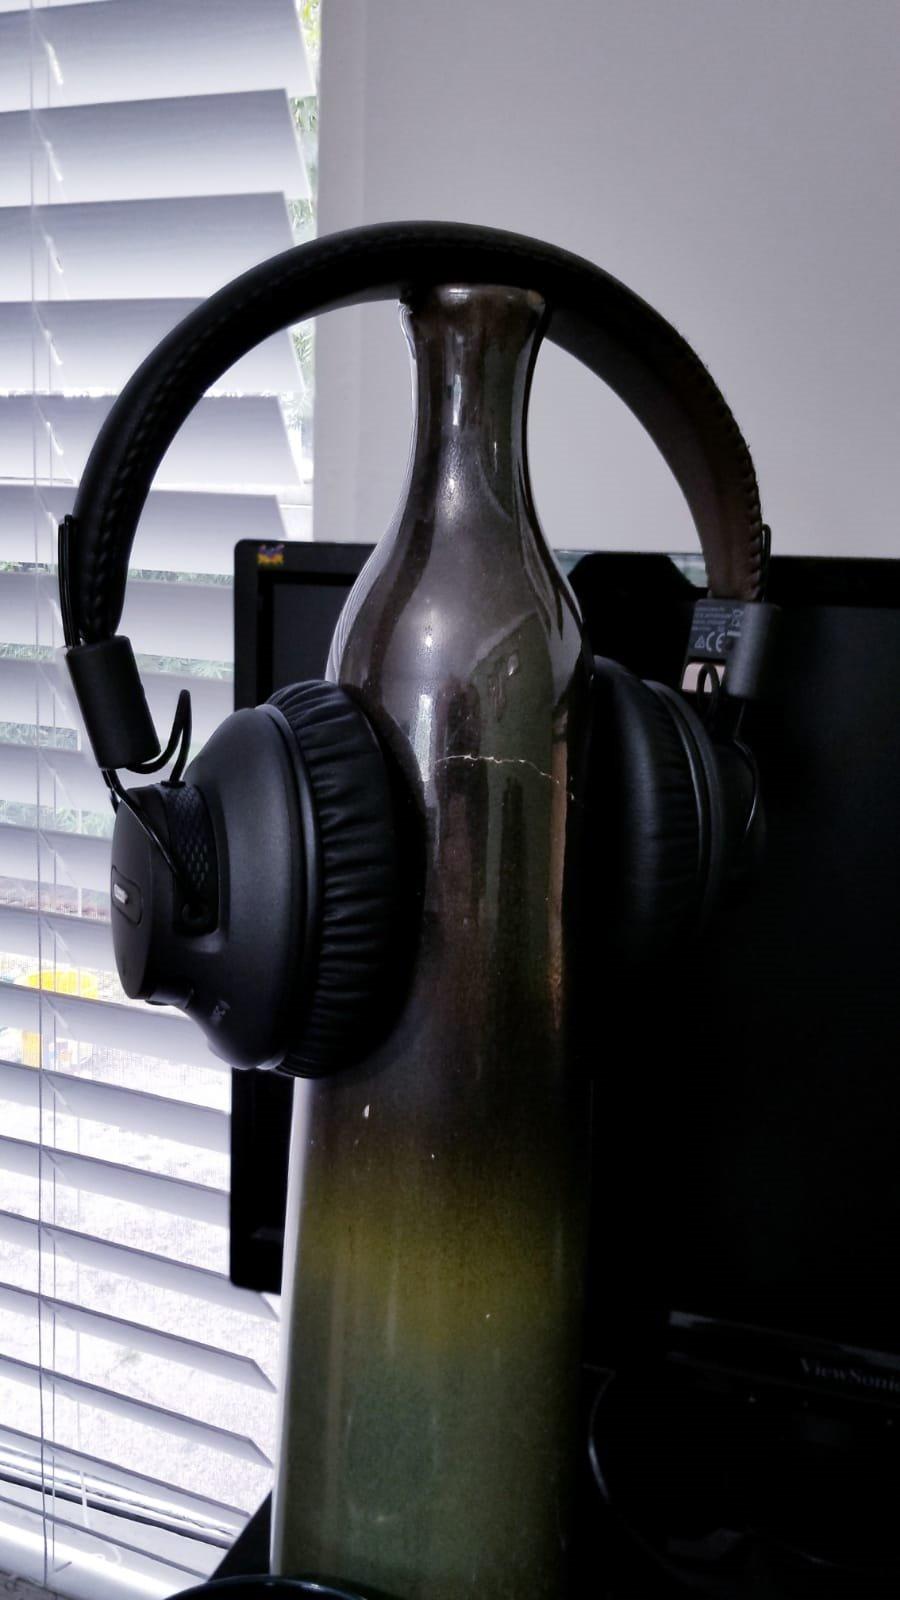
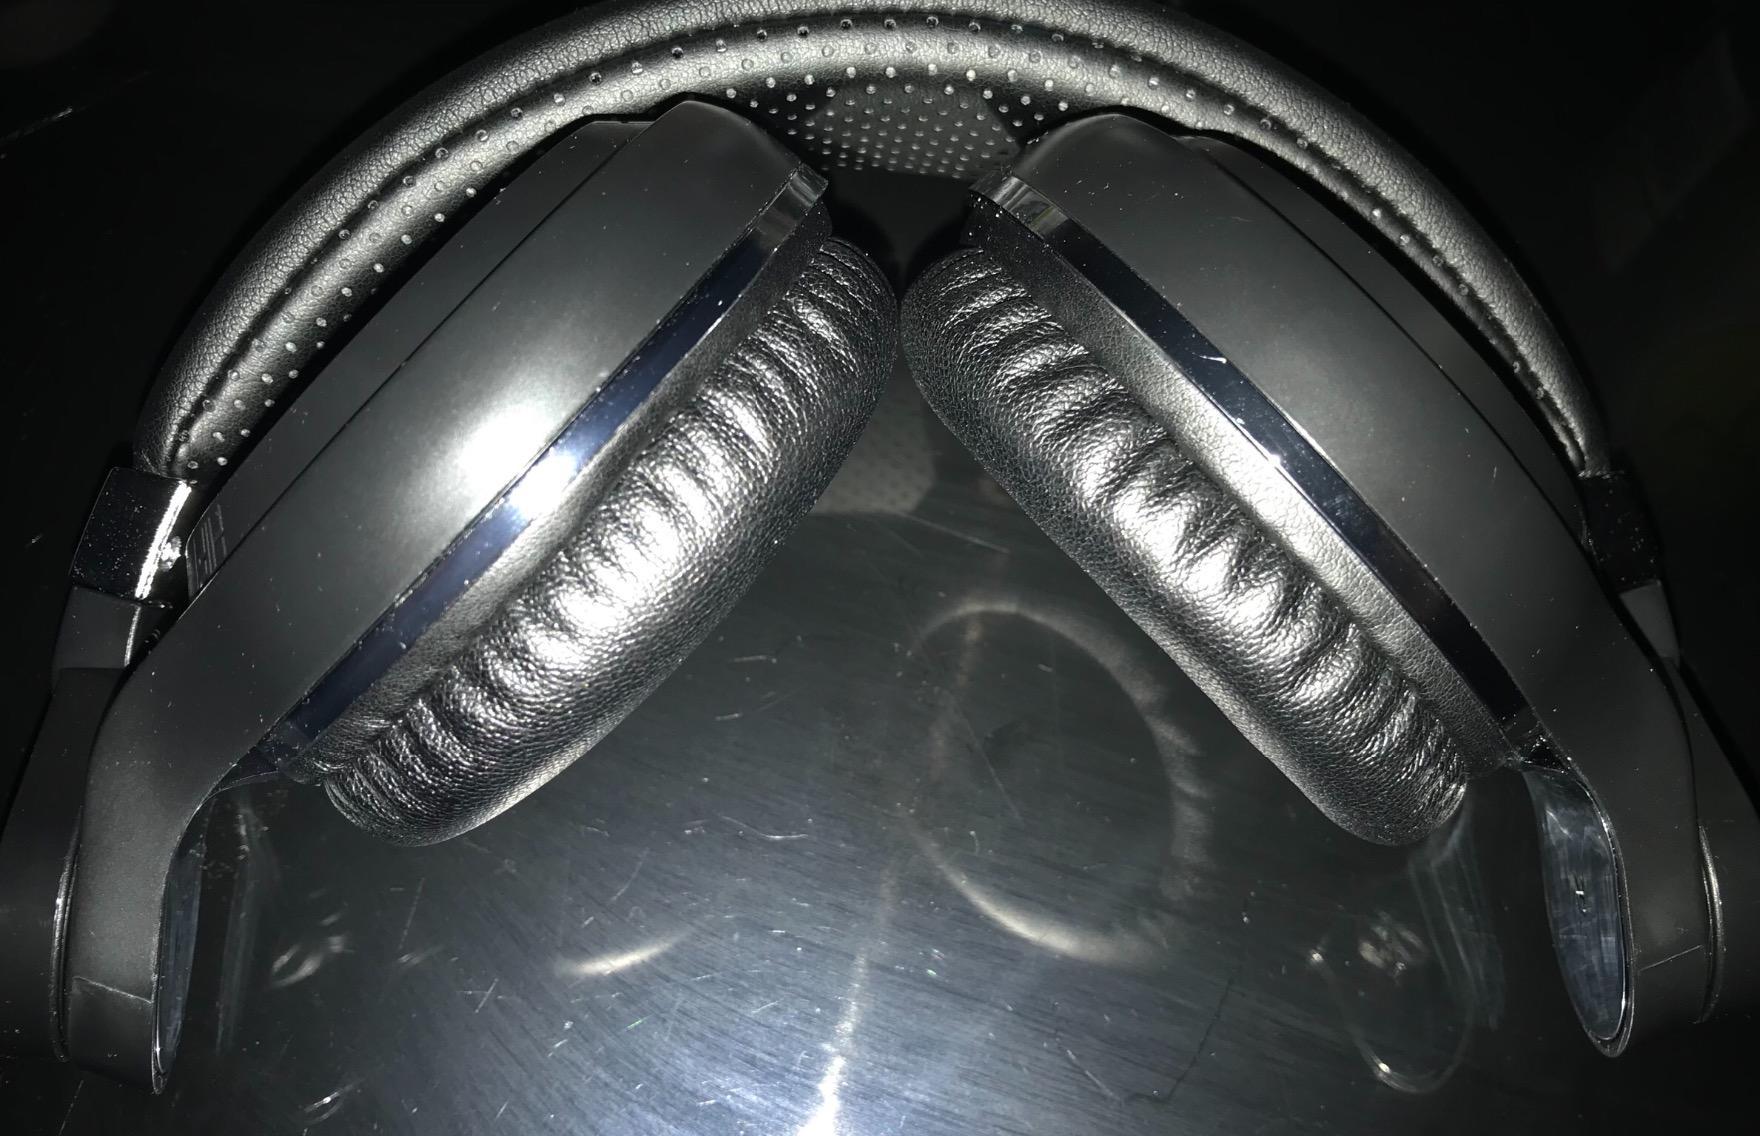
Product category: headphones
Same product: no